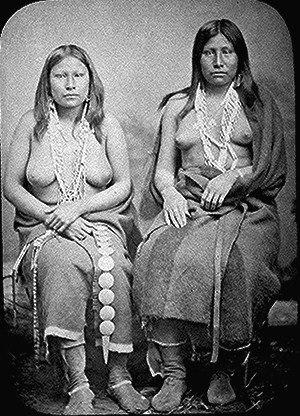
Le fait d'être seins nus est une forme de nudité partielle de la femme dans laquelle les seins ne sont dissimulés par aucun vêtement ni sous-vêtement. Ils sont donc entièrement visibles, y compris les mamelons.